Runcinated tesseracts

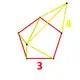
Vertex figure for the bialternatosnub 16-cell

The bialternatosnub 16-cell or runcic snub rectified 16-cell, constructed by removing alternating long rectangles from the octagons, is also not uniform. Like the omnisnub tesseract, it has a highest symmetry construction of order 192, with 8 rhombicuboctahedra (with "T" symmetry), 16 icosahedra (with "T" symmetry), 24 rectangular trapezoprisms (topologically equivalent to a cube but with "D" symmetry), 32 triangular prisms, with 96 triangular prisms (as "C"-symmetry wedges) filling the gaps.